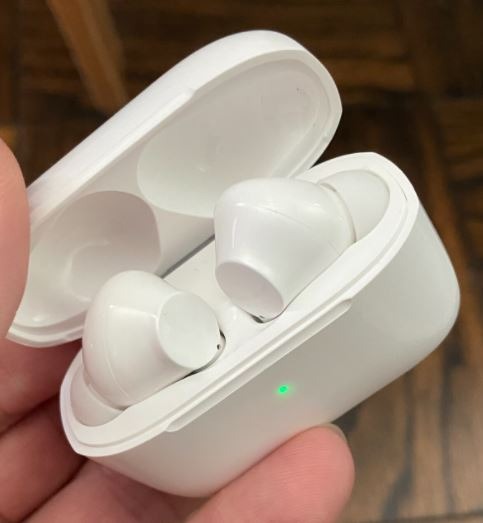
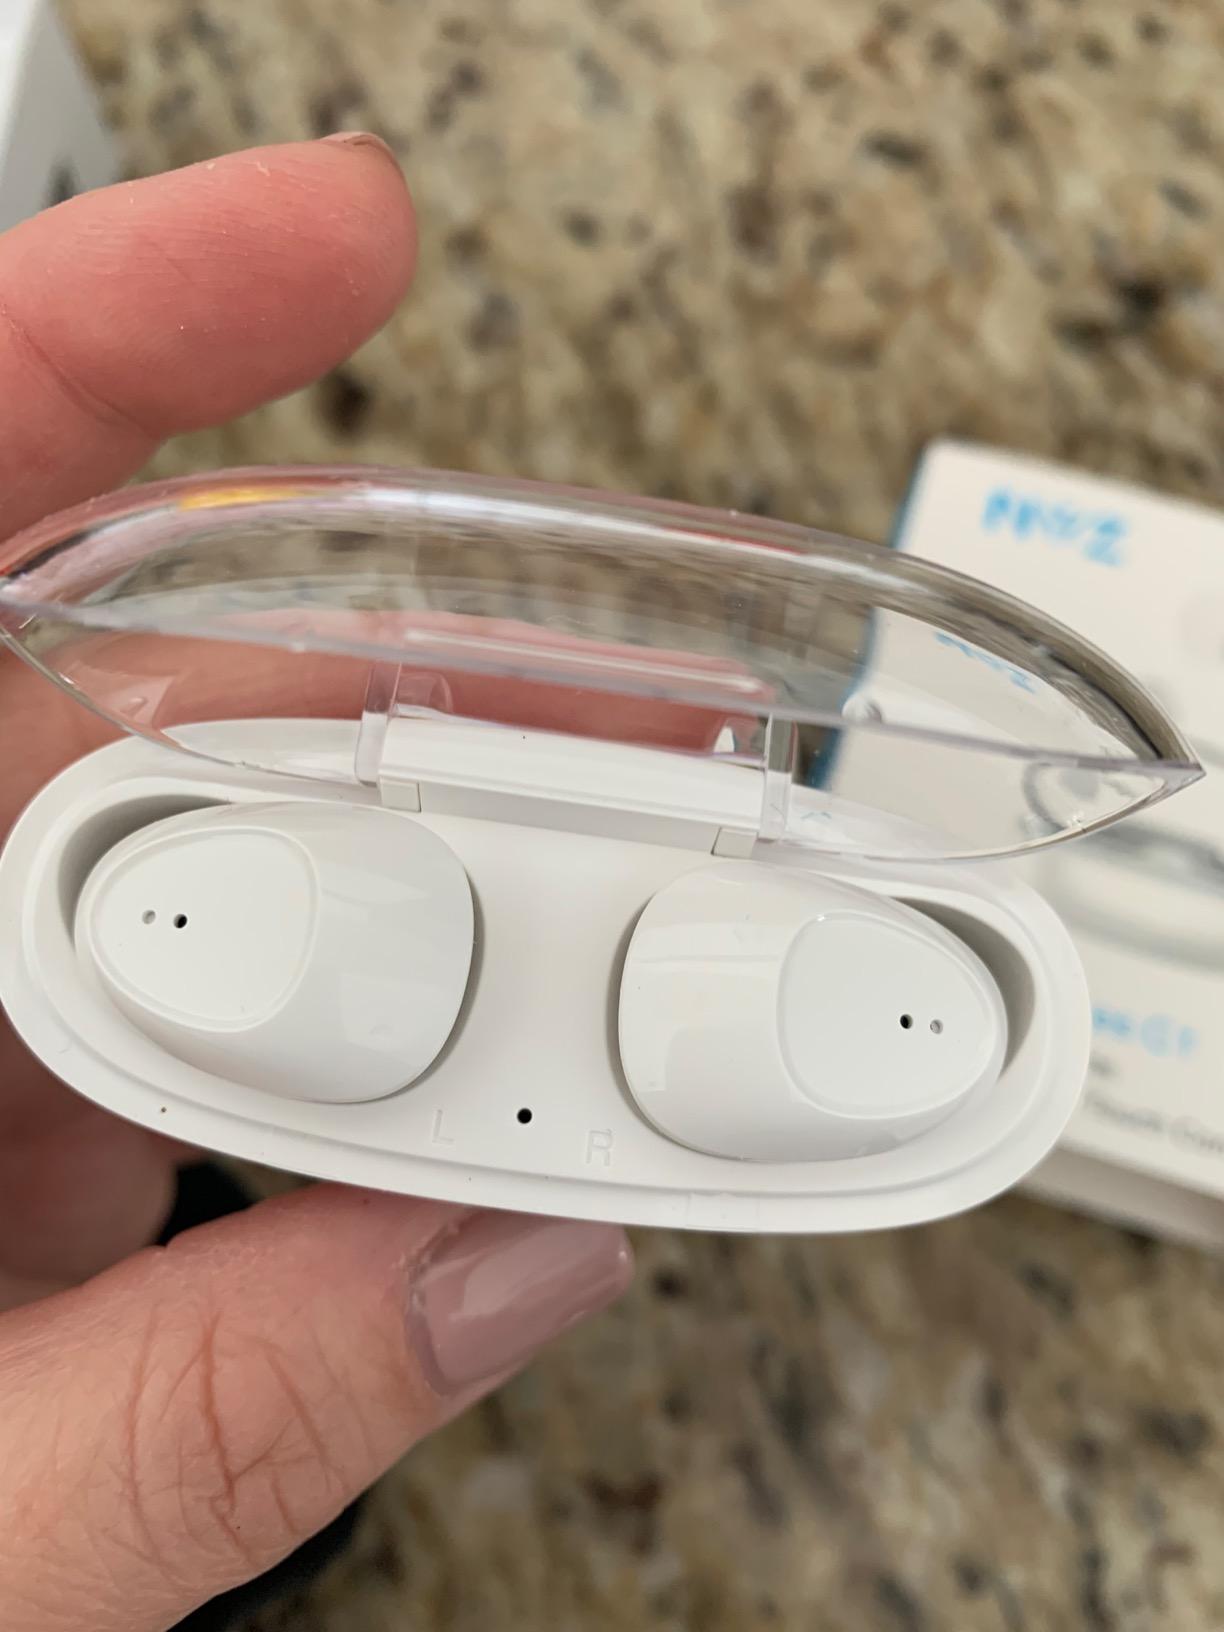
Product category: earbuds
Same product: no